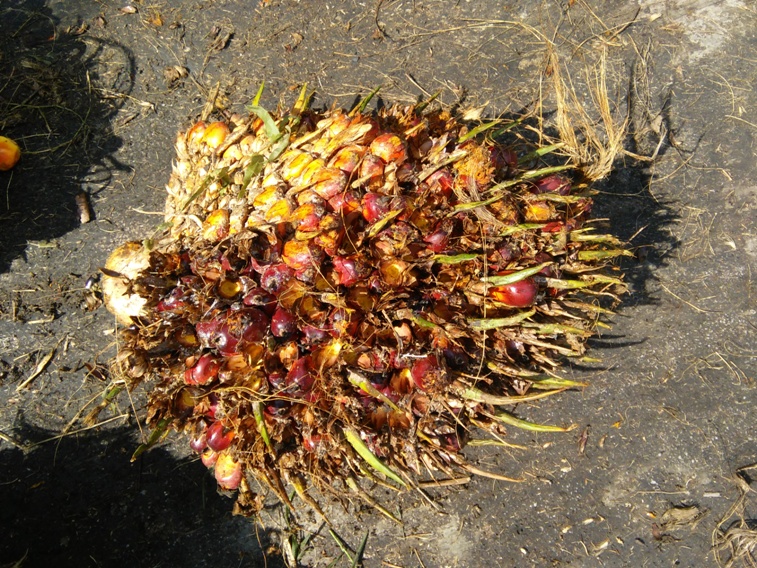
Ripeness: Overripe